Arby's

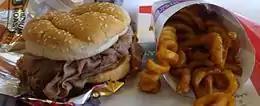
Arby's medium roast beef with fries

During the 1970s, the expansion of Arby's took place at a rate of 50 stores per year. During this time it created several menu items, including the Beef 'n Cheddar, Jamocha Shakes, chicken sandwiches, curly fries, and two signature sauces: Arby's Sauce and Horsey Sauce. Baked potatoes were added to the menu in 1985. Curly fries were initially introduced as Curly-Q Fries in 1988. It became the first restaurant in the fast food industry to offer a complete "lite" menu in 1991 with several sandwiches and salads under 300 calories and 94 percent fat-free.